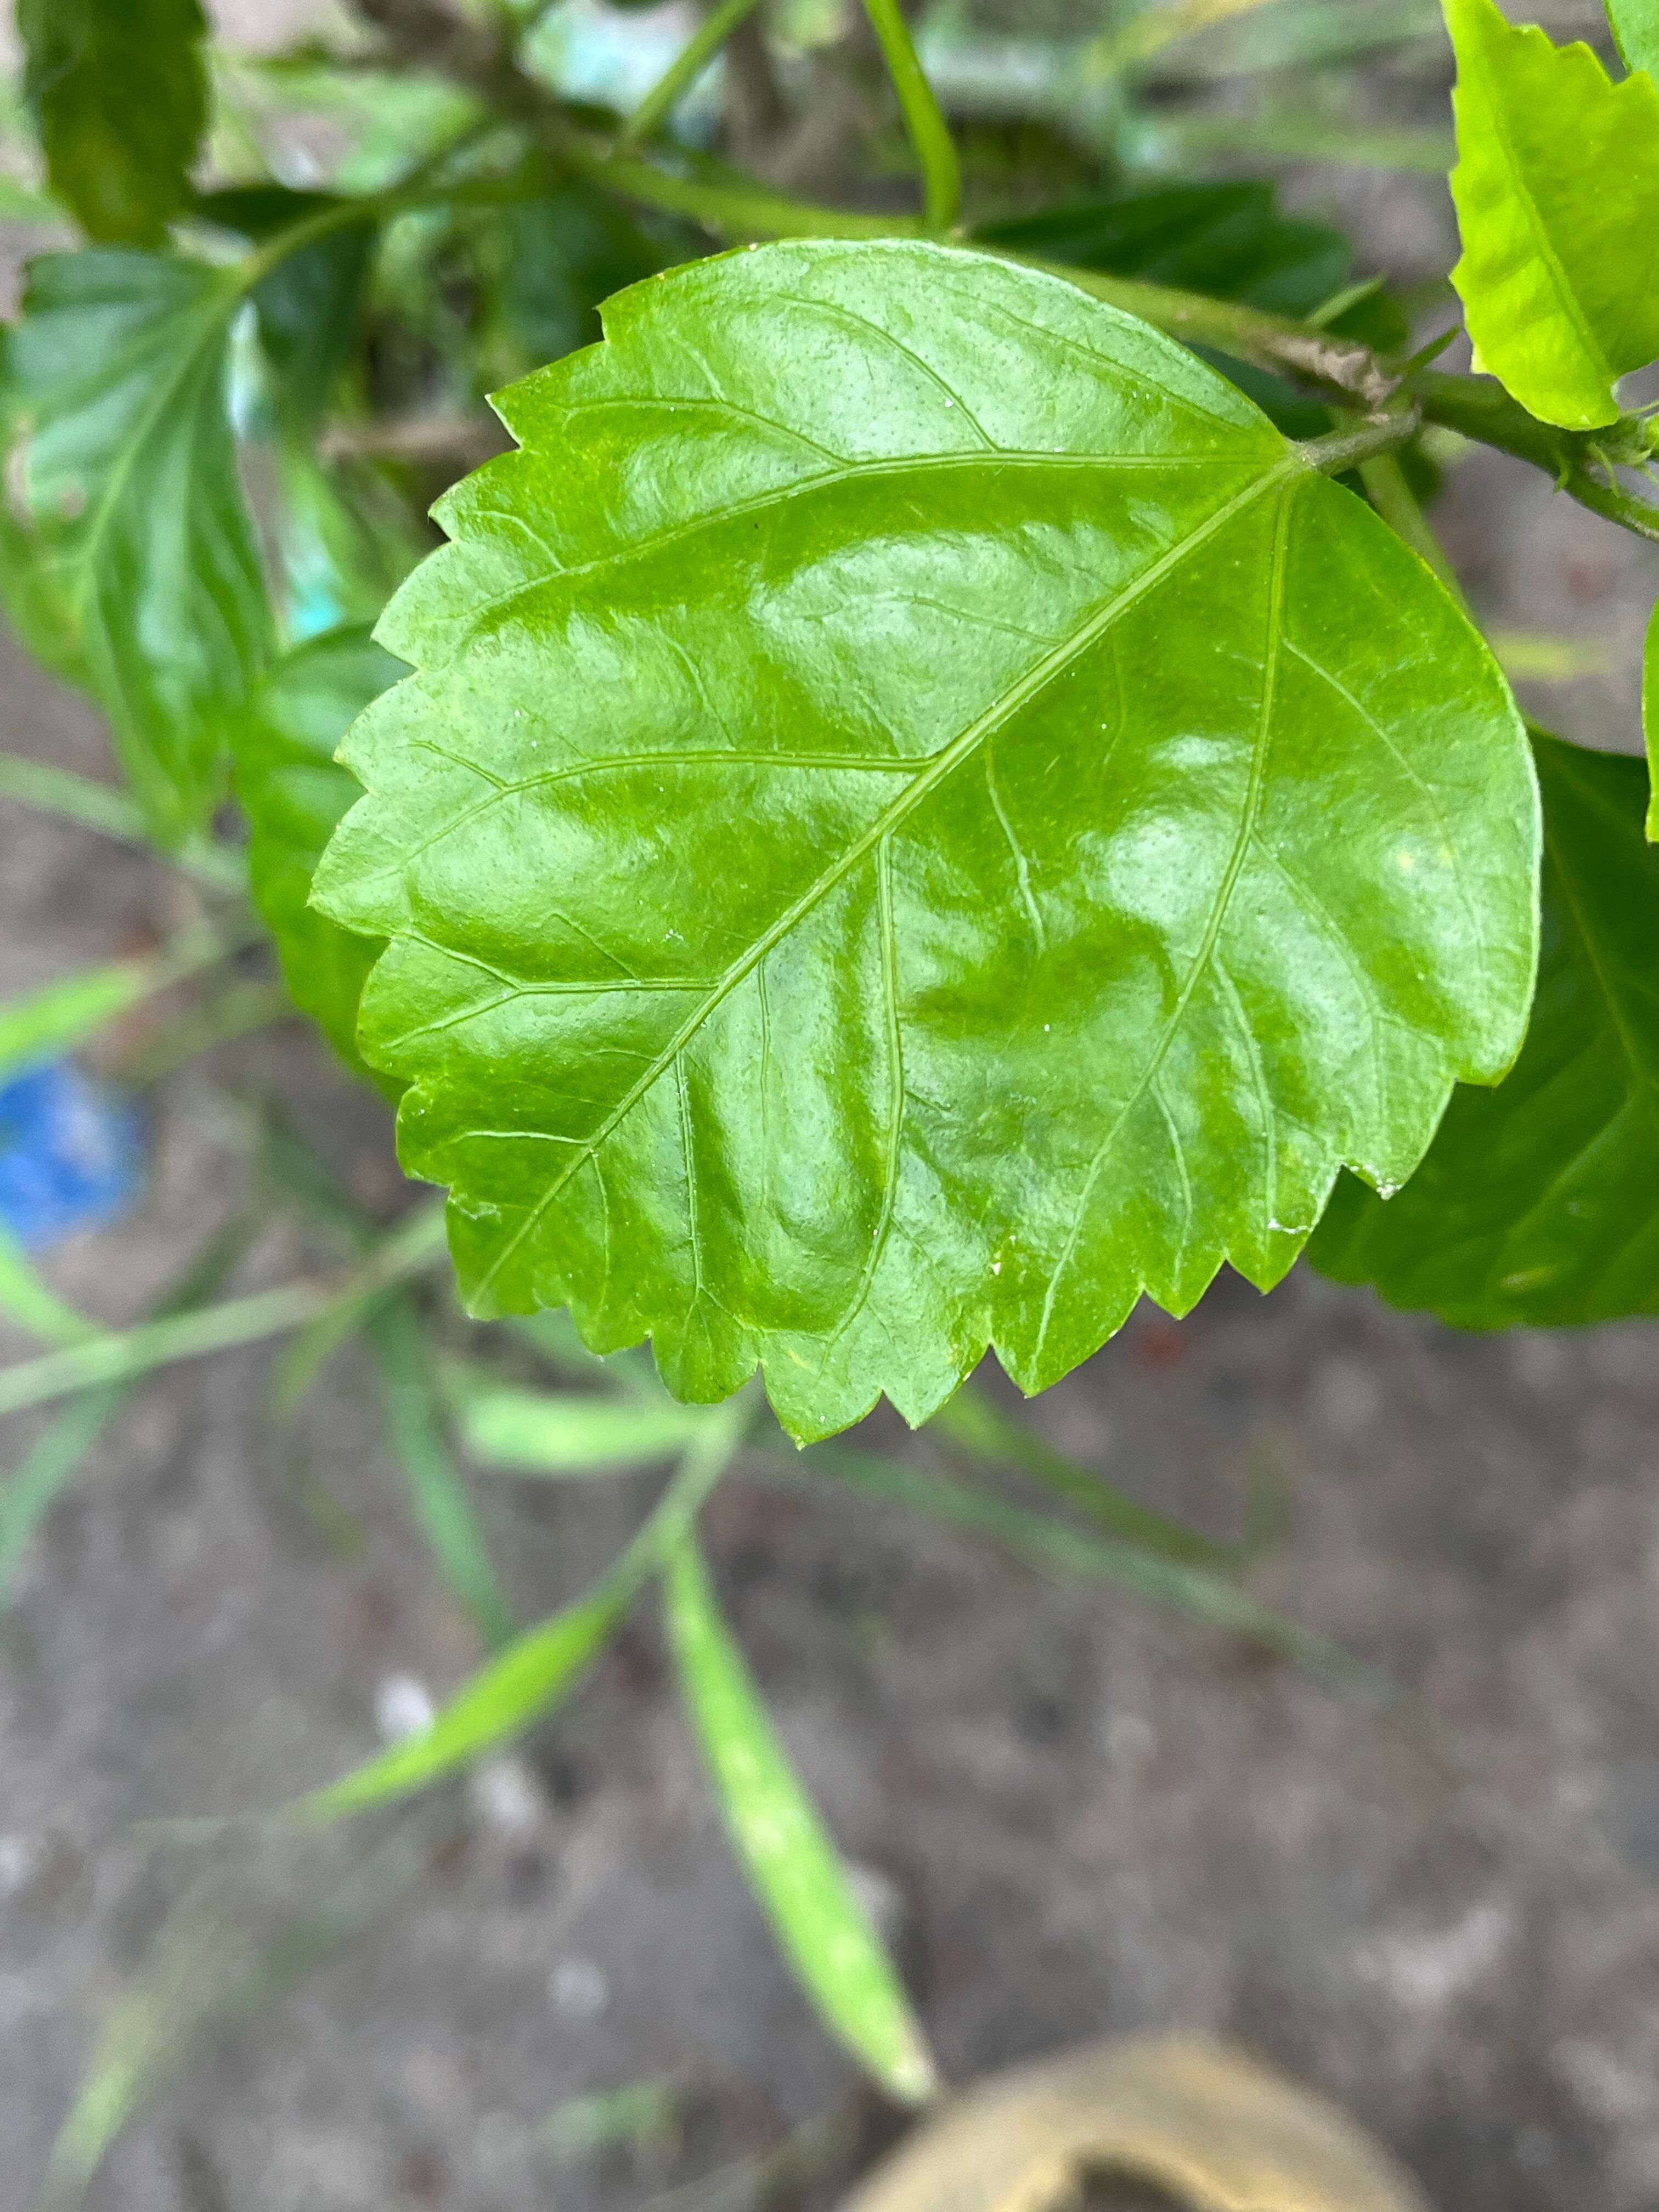
Plant species: hibiscus-rosa-sinensis